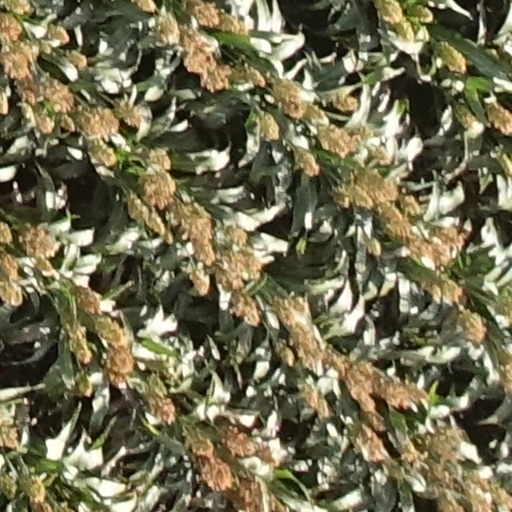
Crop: sorghum